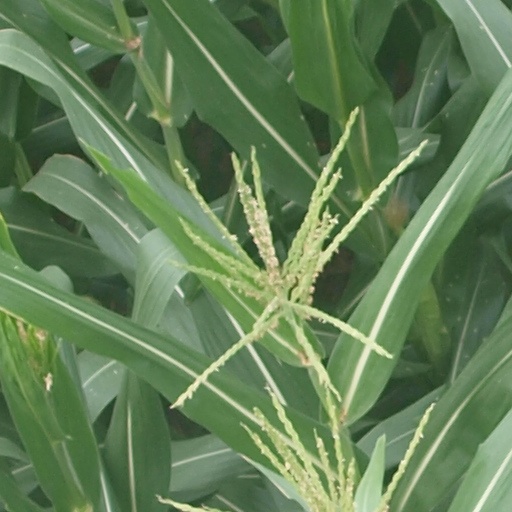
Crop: maize; corn